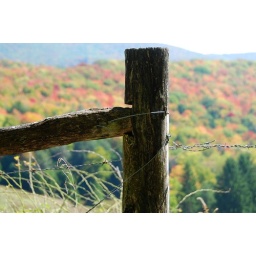
Colorful fall foliage provides the backdrop for a wooden fence post in West Virginia's Randolph County.